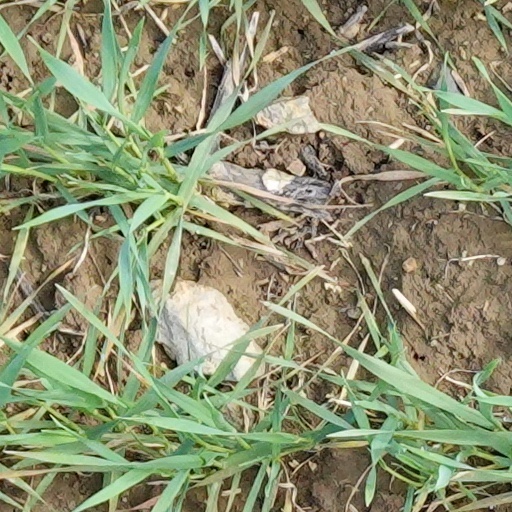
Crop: wheat